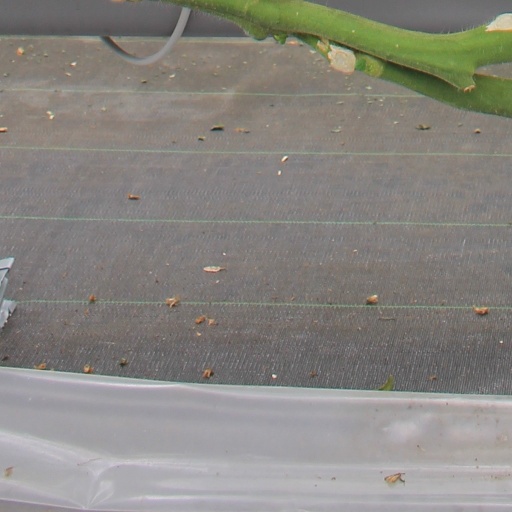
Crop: tomato